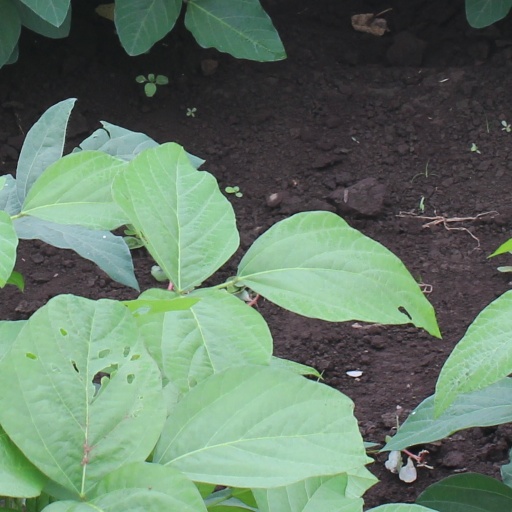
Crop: soybean